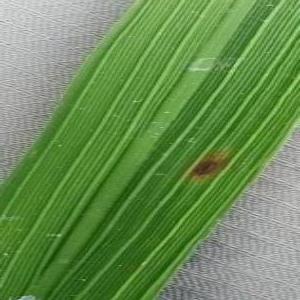
Nhãn: Bệnh Đốm Nâu ( Brown spot )